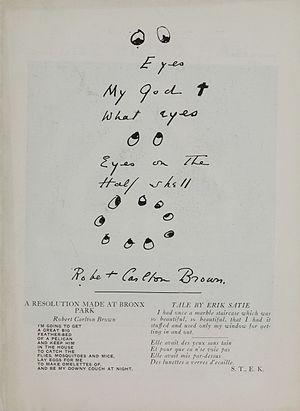
Le mouvement dada est un mouvement intellectuel, littéraire et artistique du début du XXᵉ siècle, qui se caractérise par une remise en cause de toutes les conventions et contraintes idéologiques, esthétiques et politiques.